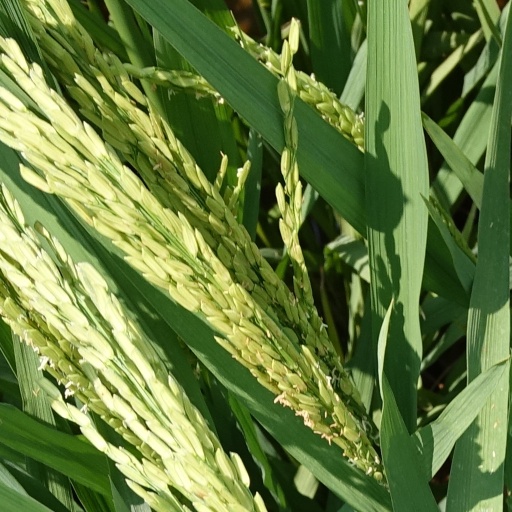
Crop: rice